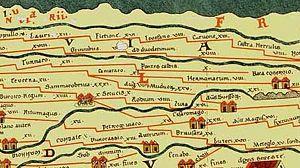
Camaracum était une agglomération gallo-romaine qui devint la ville de Cambrai par la suite.
Thièvres est une commune française située dans le département de la Somme, en région Hauts-de-France.
Duroicoregum est le nom d'une agglomération gallo-romaine qui a donné naissance de nos jours à la commune de Domqueur dans le département de la Somme.
Samarobriva est le nom de la ville d'Amiens à l'époque gallo-romaine. À la suite des destructions de la Seconde Guerre mondiale, des fouilles archéologiques furent entreprises dans le centre ville et de nombreux vestiges de la ville romaine furent mis au jour avant de procéder à la reconstruction de la ville. Samarobriva est, de ce fait, l'une des cités antiques les mieux connues de la Gaule belgique.
Augusta Viromanduorum est le nom latin d'une ancienne cité gallo-romaine, à l'origine de l'actuelle ville de Saint-Quentin. Au IVᵉ siècle, le site d'Augusta Viromanduorum aurait été délaissé au profit de Vermand dont les vestiges sont classés au titre des monuments historiques sur la liste de 1840.
Fresnoy-en-Chaussée est une commune française située dans le département de la Somme, en région Hauts-de-France.
Levefanum, ou Levefano, de nos jours Rijswijk-Dorestadt est un castellum de cavalerie romaine du Limes dans un méandre du Vieux Rhin en Germanie inférieure.
Caesaromagus, est une ville gallo-romaine fondée à la fin du Iᵉʳ siècle av. J.-C. à l'emplacement de l'actuelle ville de Beauvais. C'était la capitale d'une tribu gauloise, les Bellovaques.
Rodium ou Roudium était un vicus gallo-romain qui se trouvait sur le territoire de l'actuelle commune de Roiglise, dans le département de la Somme.
Cet article présente les faits marquants de la ville de Cambrai, une commune du nord de la France.